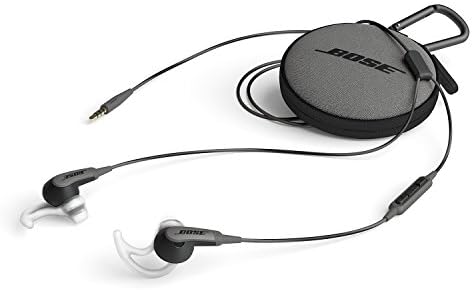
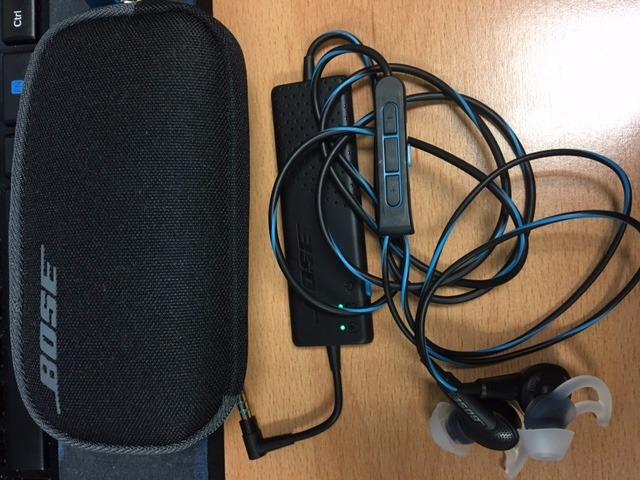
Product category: headphones
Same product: no